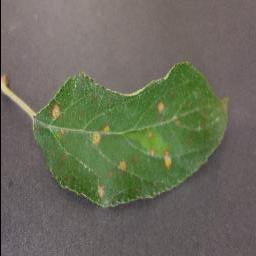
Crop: apple
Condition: cedar_rust